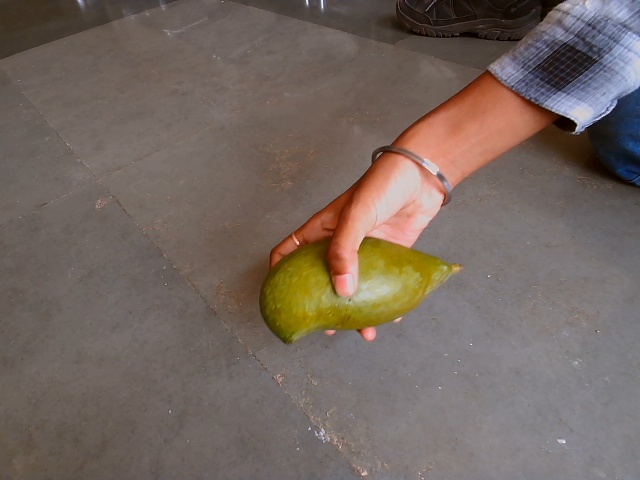
Label: Raw_Mango